Aleksander Hnydiuk

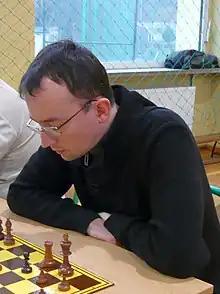
Aleksander Hnydiuk in 2014

Aleksander Hnydiuk (born 11 December 1978) is a Polish chess International Master (2009).